Jesse Fuller

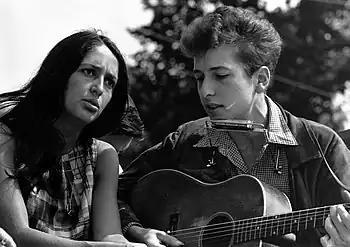
Bob Dylan adopted the use of a harmonica brace from Fuller

In addition, he would generally include at least one tap dance, soft-shoe, or buck and wing in his sets, accompanying himself on a 12-string guitar as he danced. His style was open and engaging. In typical busker's fashion, he addressed his audiences as "ladies and gentlemen," told humorous anecdotes, and cracked jokes between songs. He told of his love of his wife and family, but some of his stories were anything but cheerful, often including recapitulations of his tragic childhood, his mother's illness and early death, his determination to escape the segregated racial system of the South, suicide, and death.